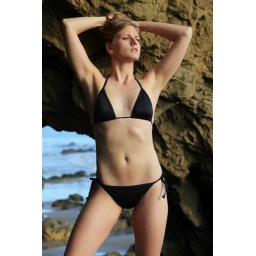
Photoshoot of a pretty model with long blonde hair and blue eyes in a black bikini.